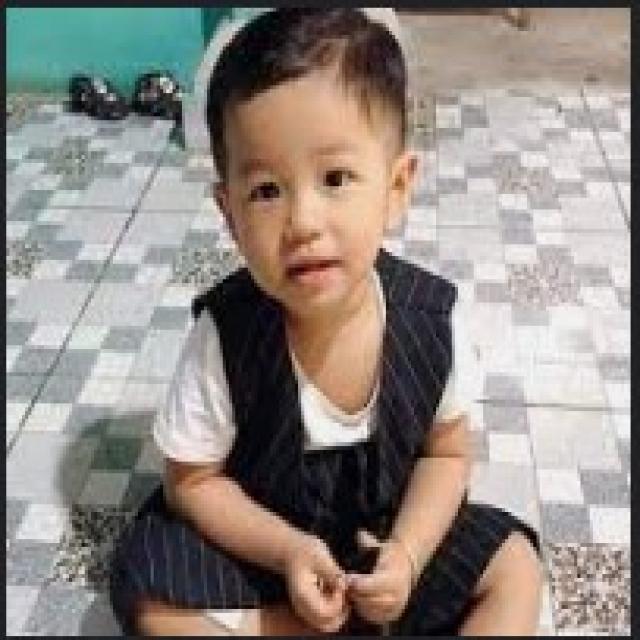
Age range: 0-12